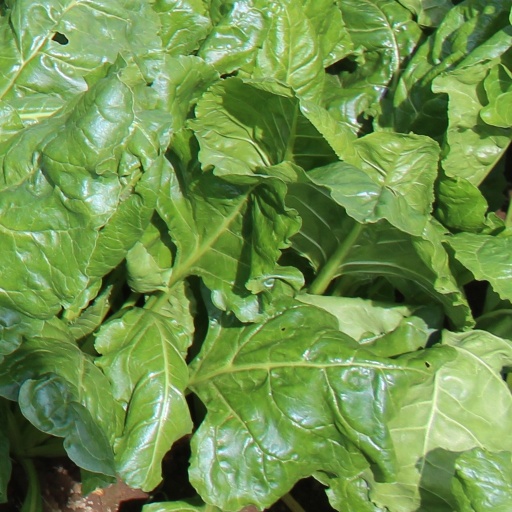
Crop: sugar beet